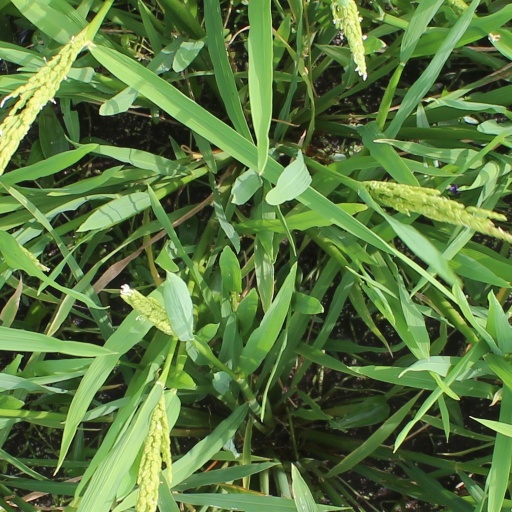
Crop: rice